Tiziano Scarpa

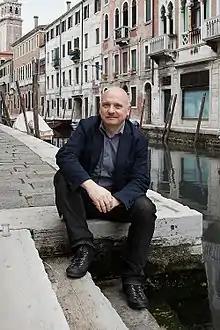
Tiziano Scarpa

Born in Venice, he won the 2009 Strega Prize for his novel, "Stabat mater".